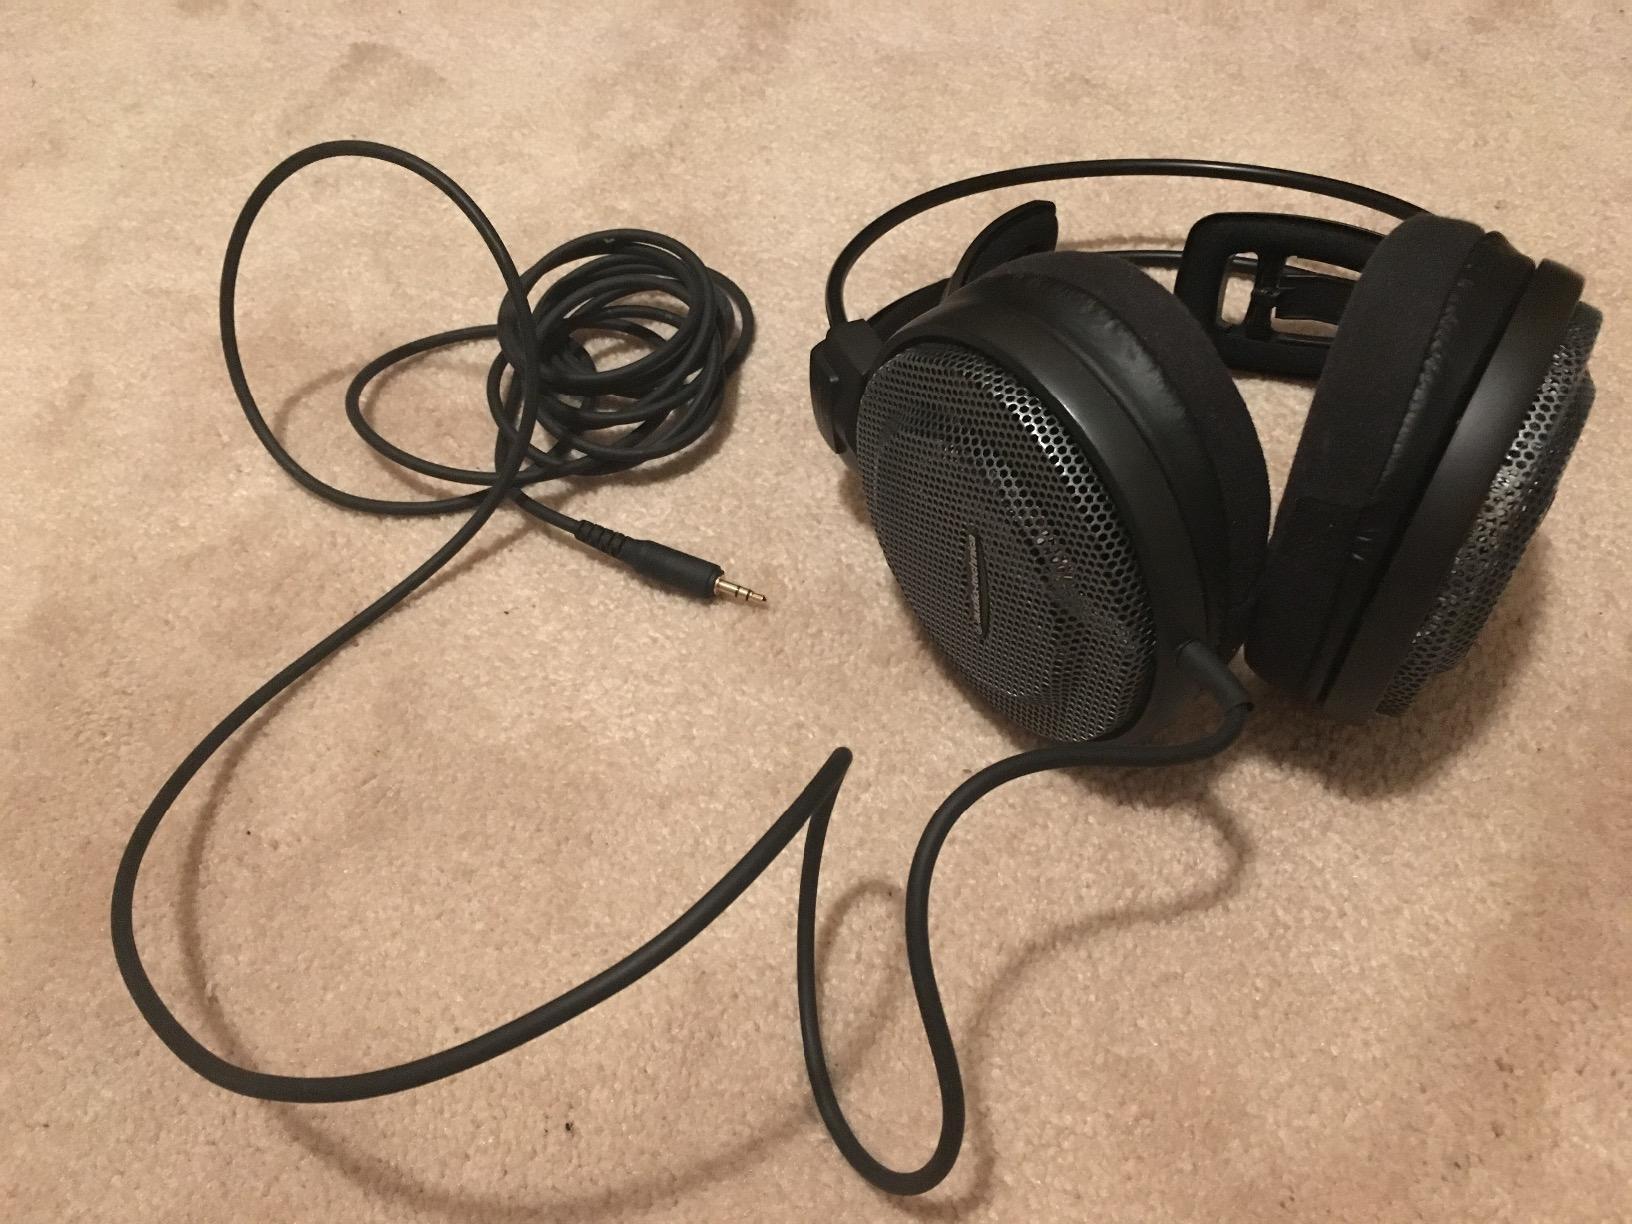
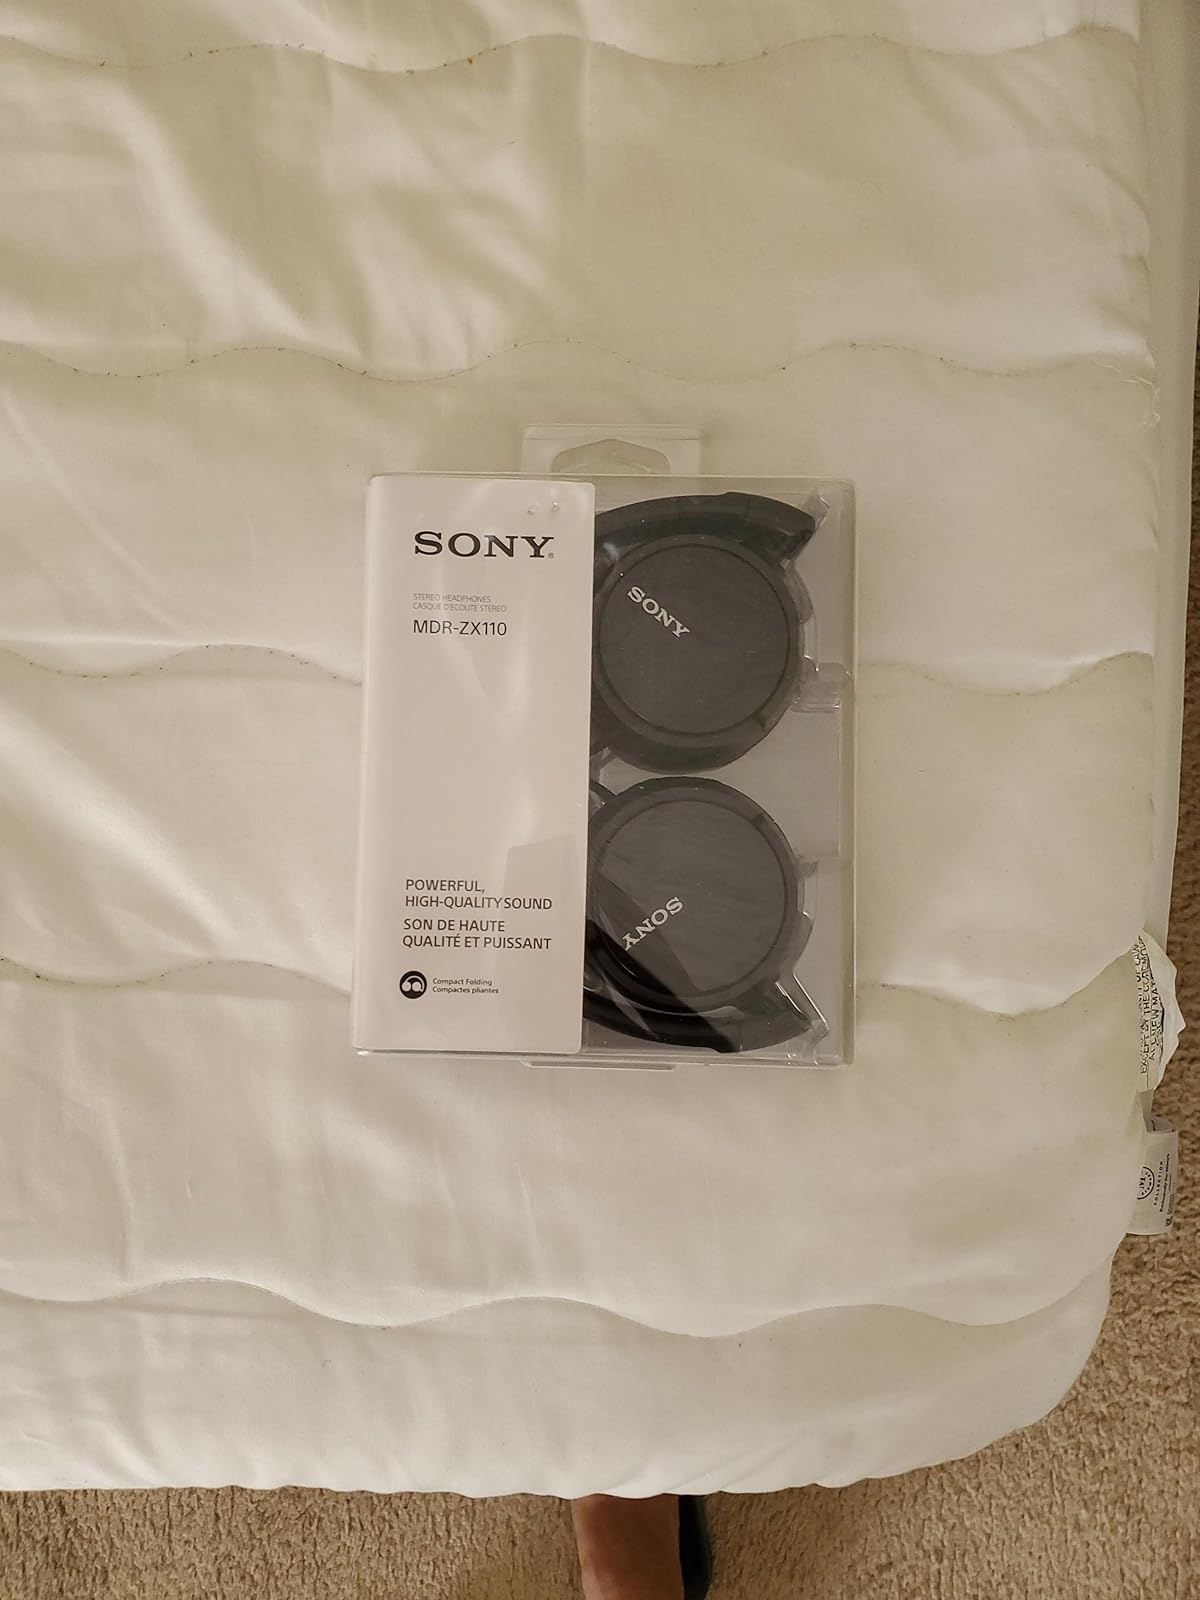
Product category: headphones
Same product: no